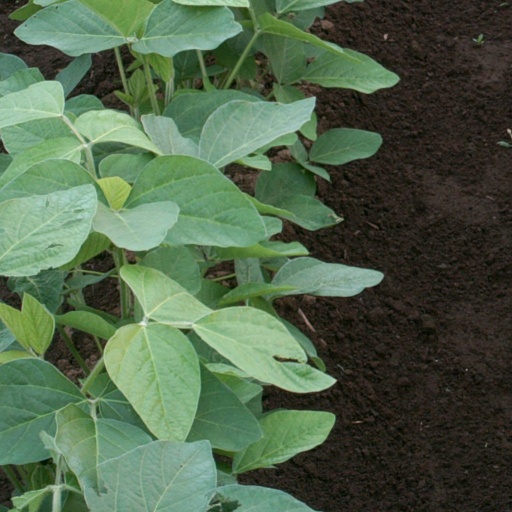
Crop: soybean